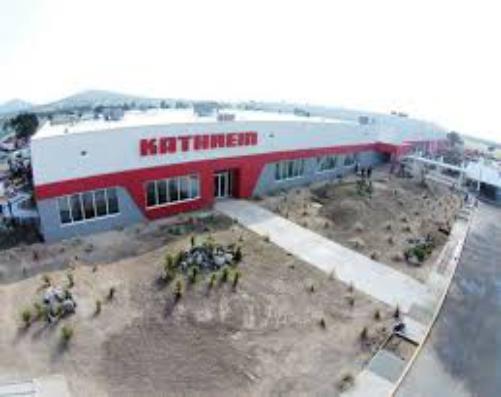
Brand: Kathrein
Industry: Electronic